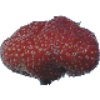
Label: strawberry_wedge